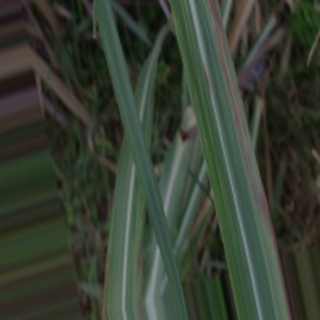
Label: sugarcane_bacterial_blight